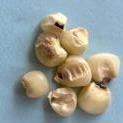
Maize quality: Bad